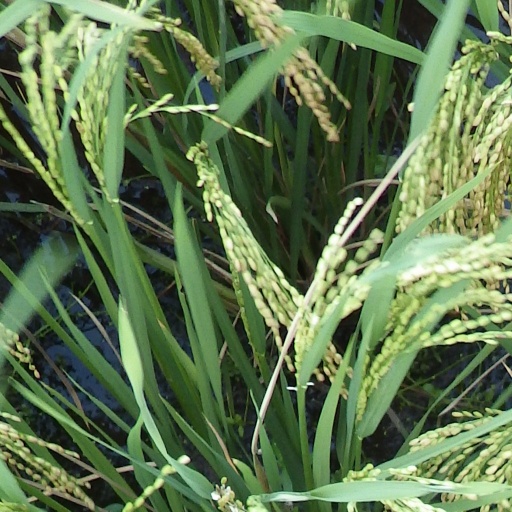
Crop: rice